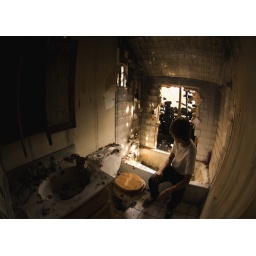
Bill sitting in his bathroom